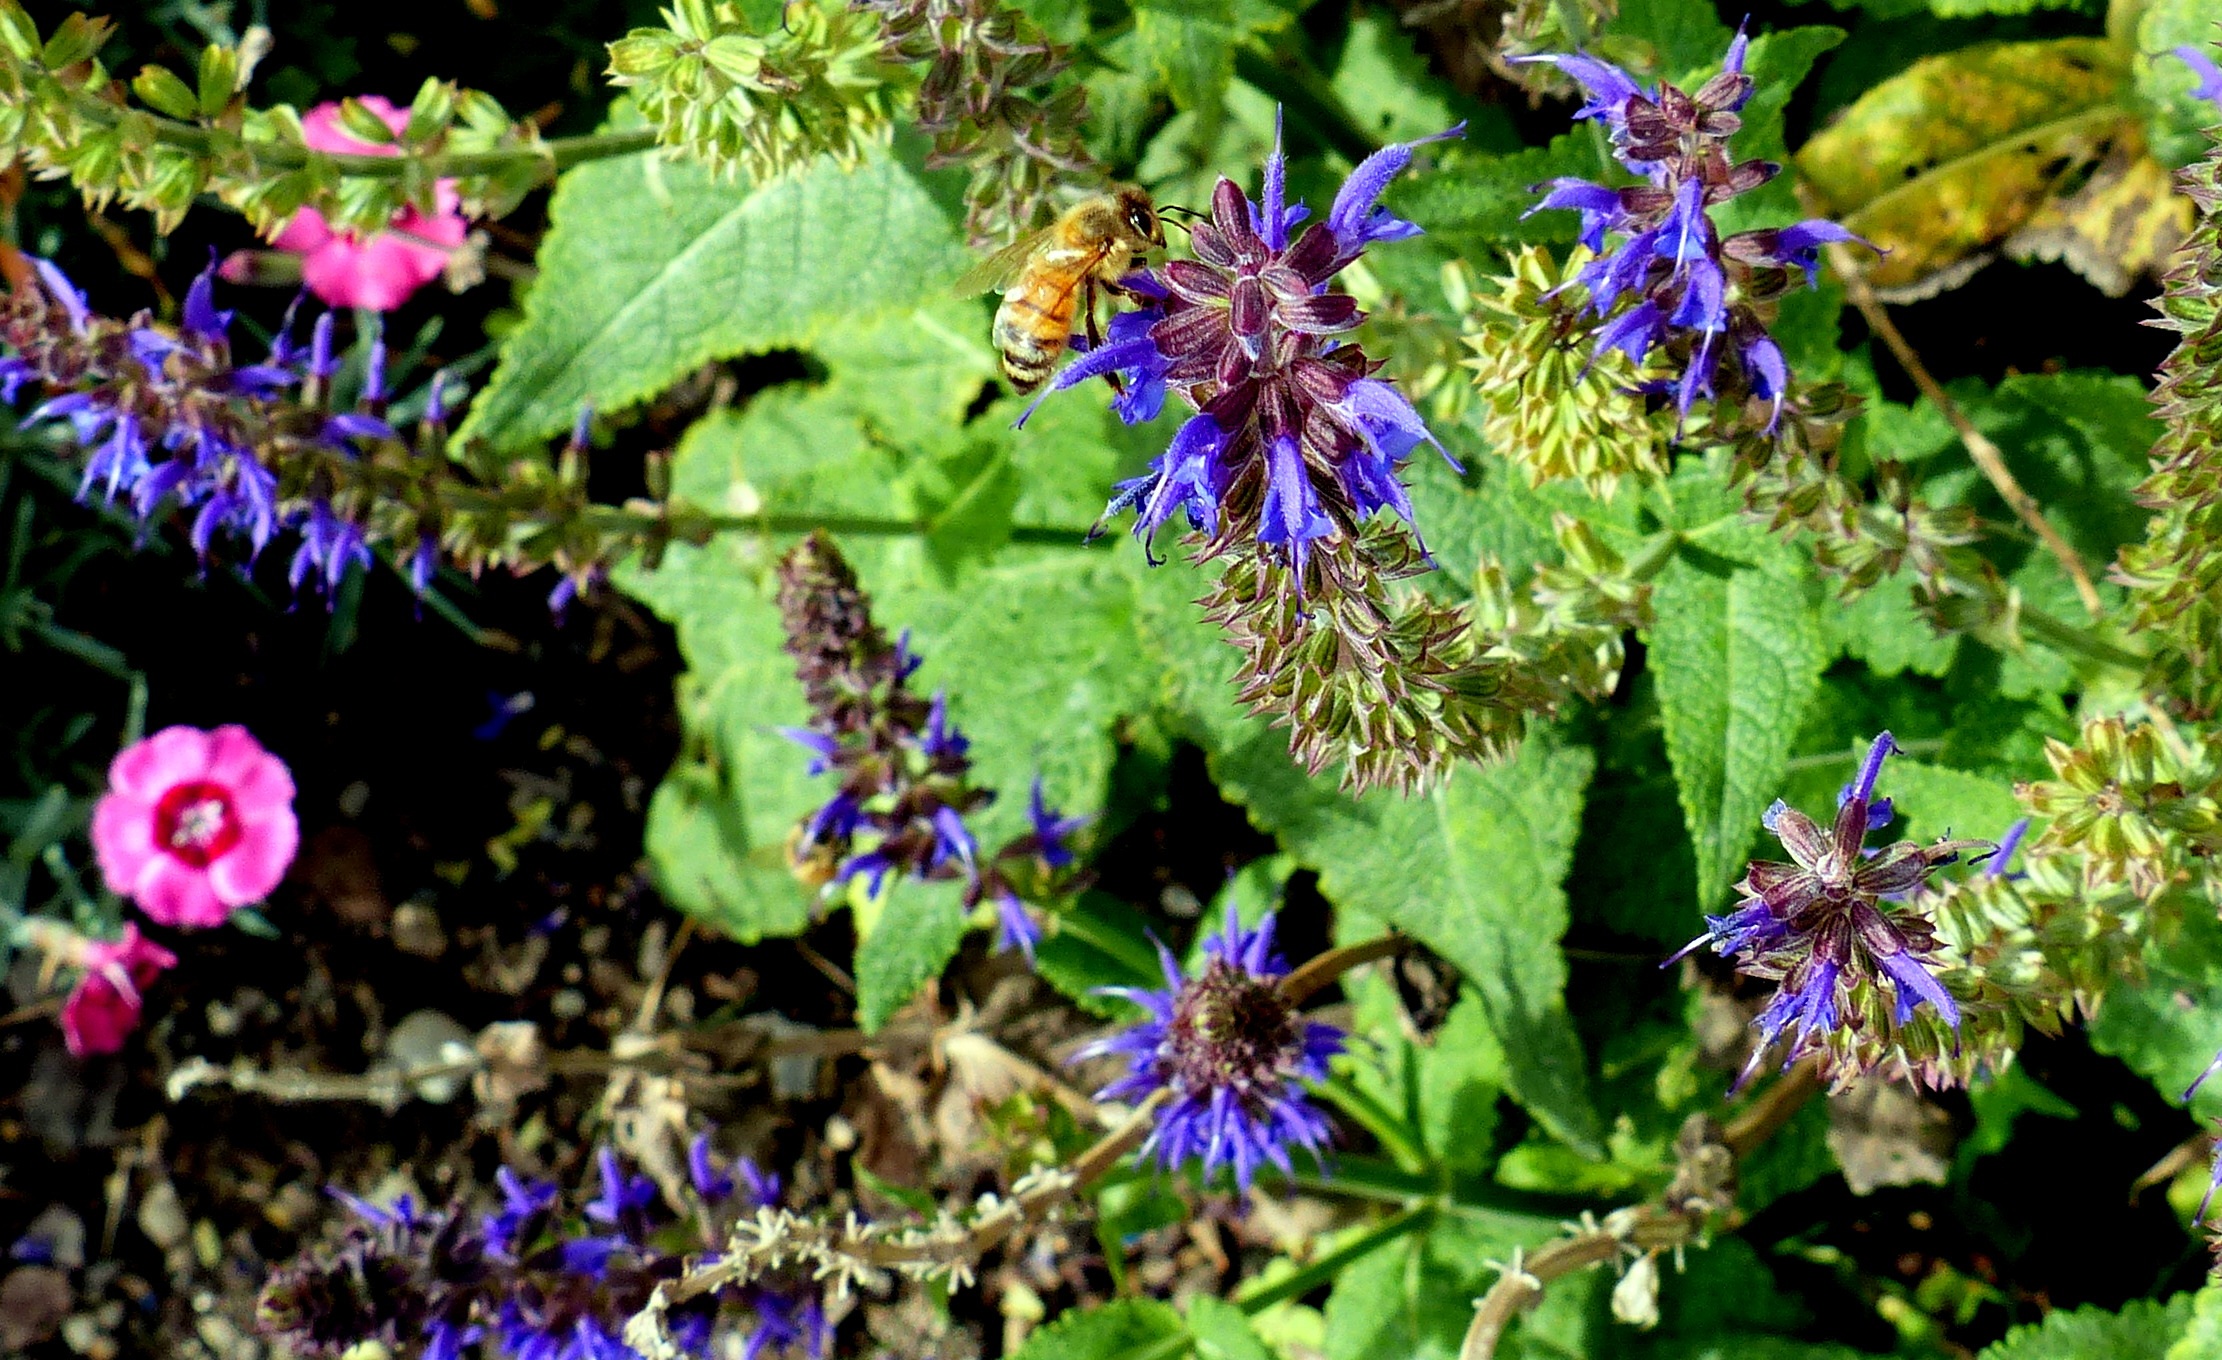
nature, plant, meadow, flower, animal, summer, herb, color, insect, botany, garden, flora, wildflower, flowers, flowering plant, honey bee, annual plant, land plant